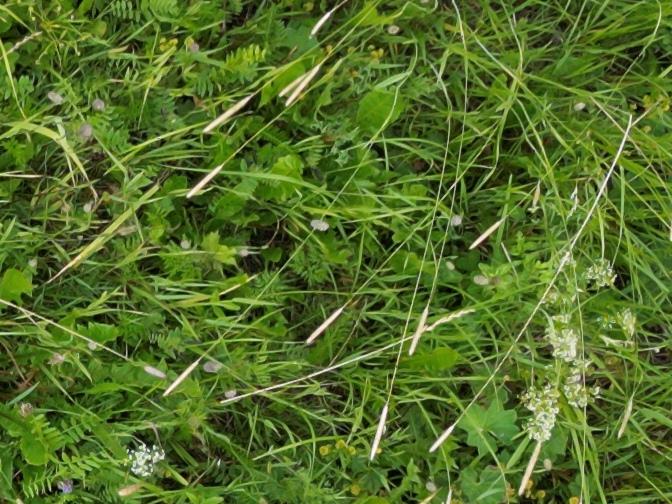
Flowers visible: yarrow flowers, yarrow flowers, yarrow flowers